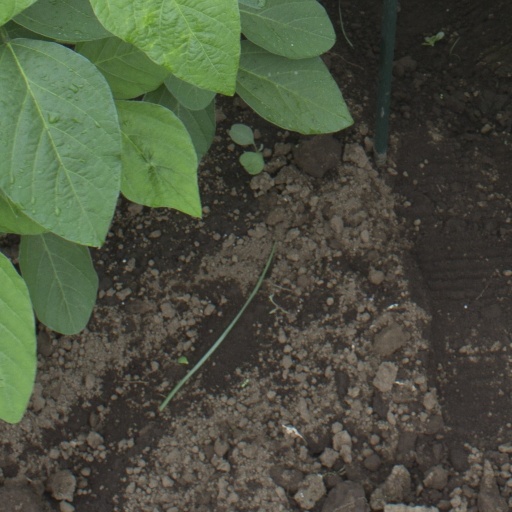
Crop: soybean